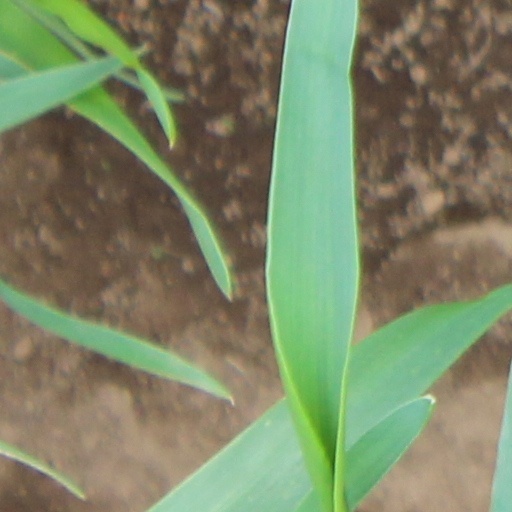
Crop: wheat